Buffalo Bisons (IA)

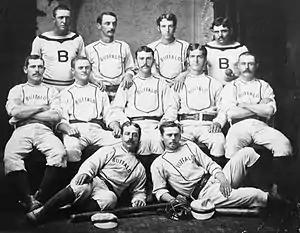
The 1878 Buffalo Bisons

The Buffalo Bisons were a minor league baseball team based in Buffalo, New York, that played in the International Association for Professional Base Ball Players in 1878, 1887 and 1888. The 1878 version of the club won the league championship and then joined the National League in as the Buffalo Bisons. The 1887 and 1888 team featured Baseball Hall of Famer Frank Grant.